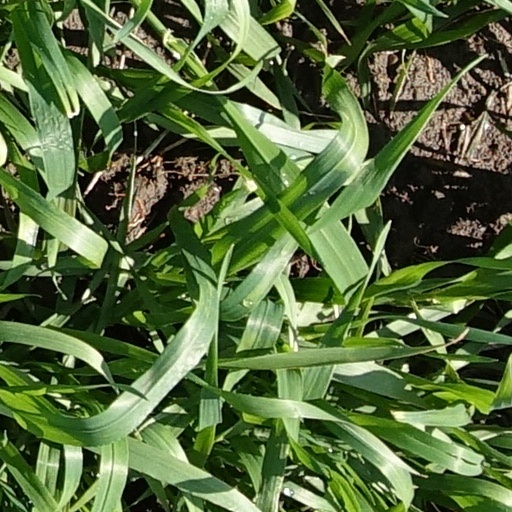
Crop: wheat